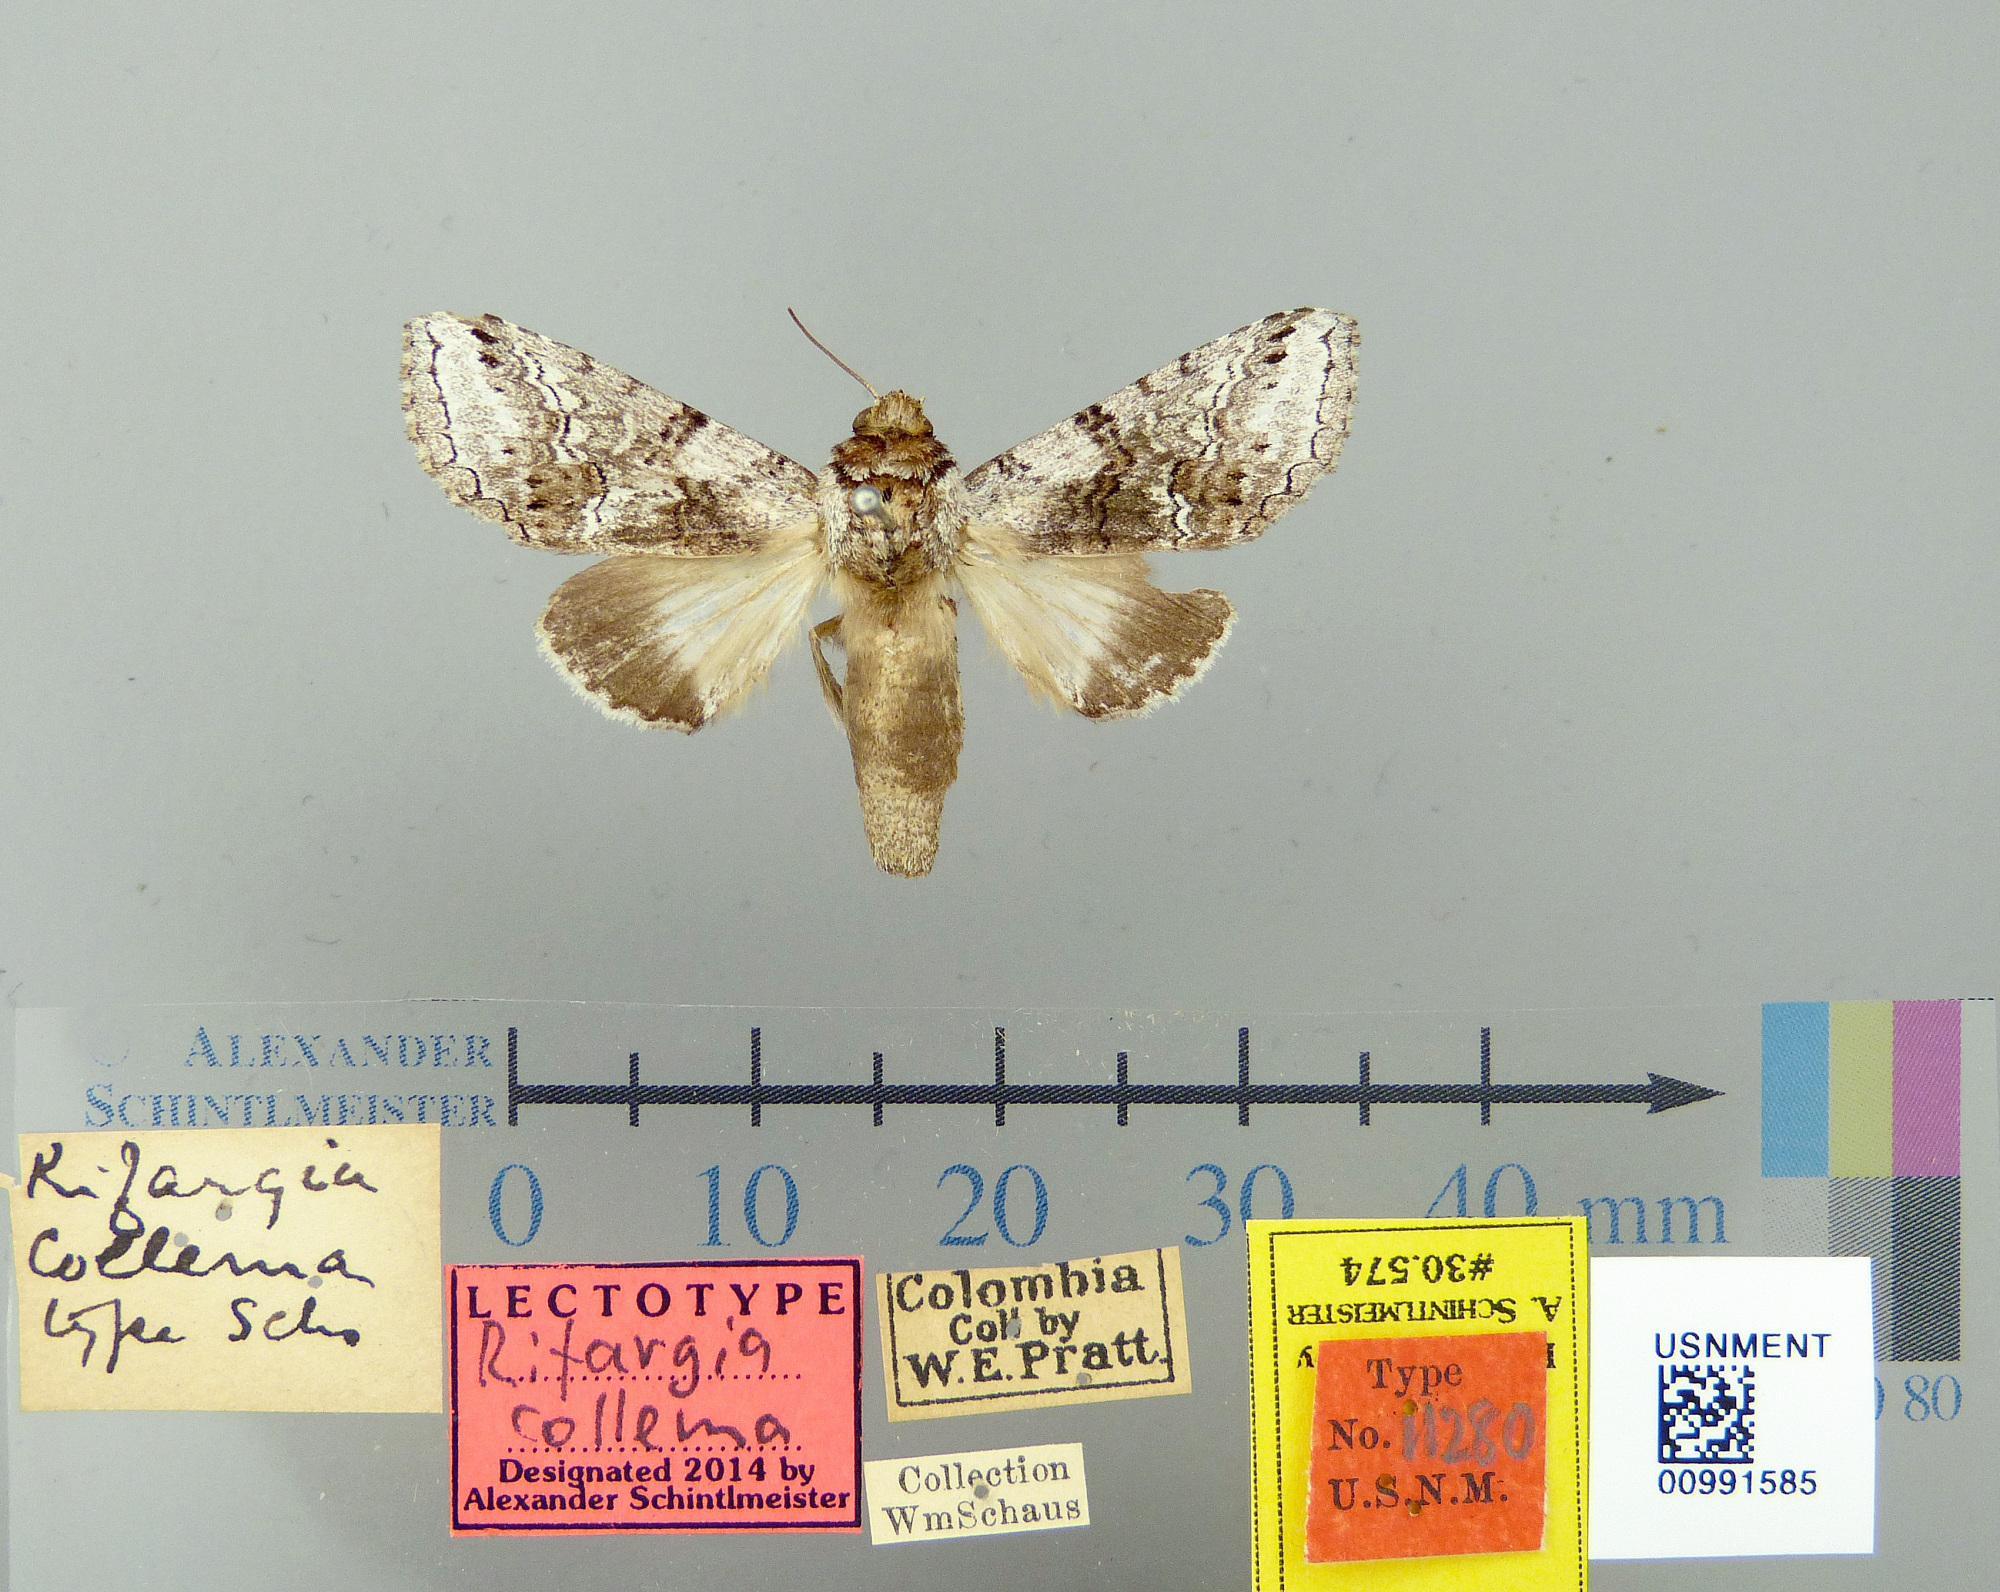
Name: Rifargia collema
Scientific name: Rifargia collema Schaus, 1901
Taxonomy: Animalia, Arthropoda, Insecta, Lepidoptera, Notodontidae
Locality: Colombia, Unknown